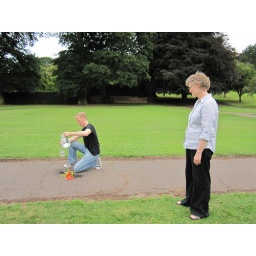
Reuben (18) is half-filling his plastic bottle with water under Cath Fitzgerald's supervision